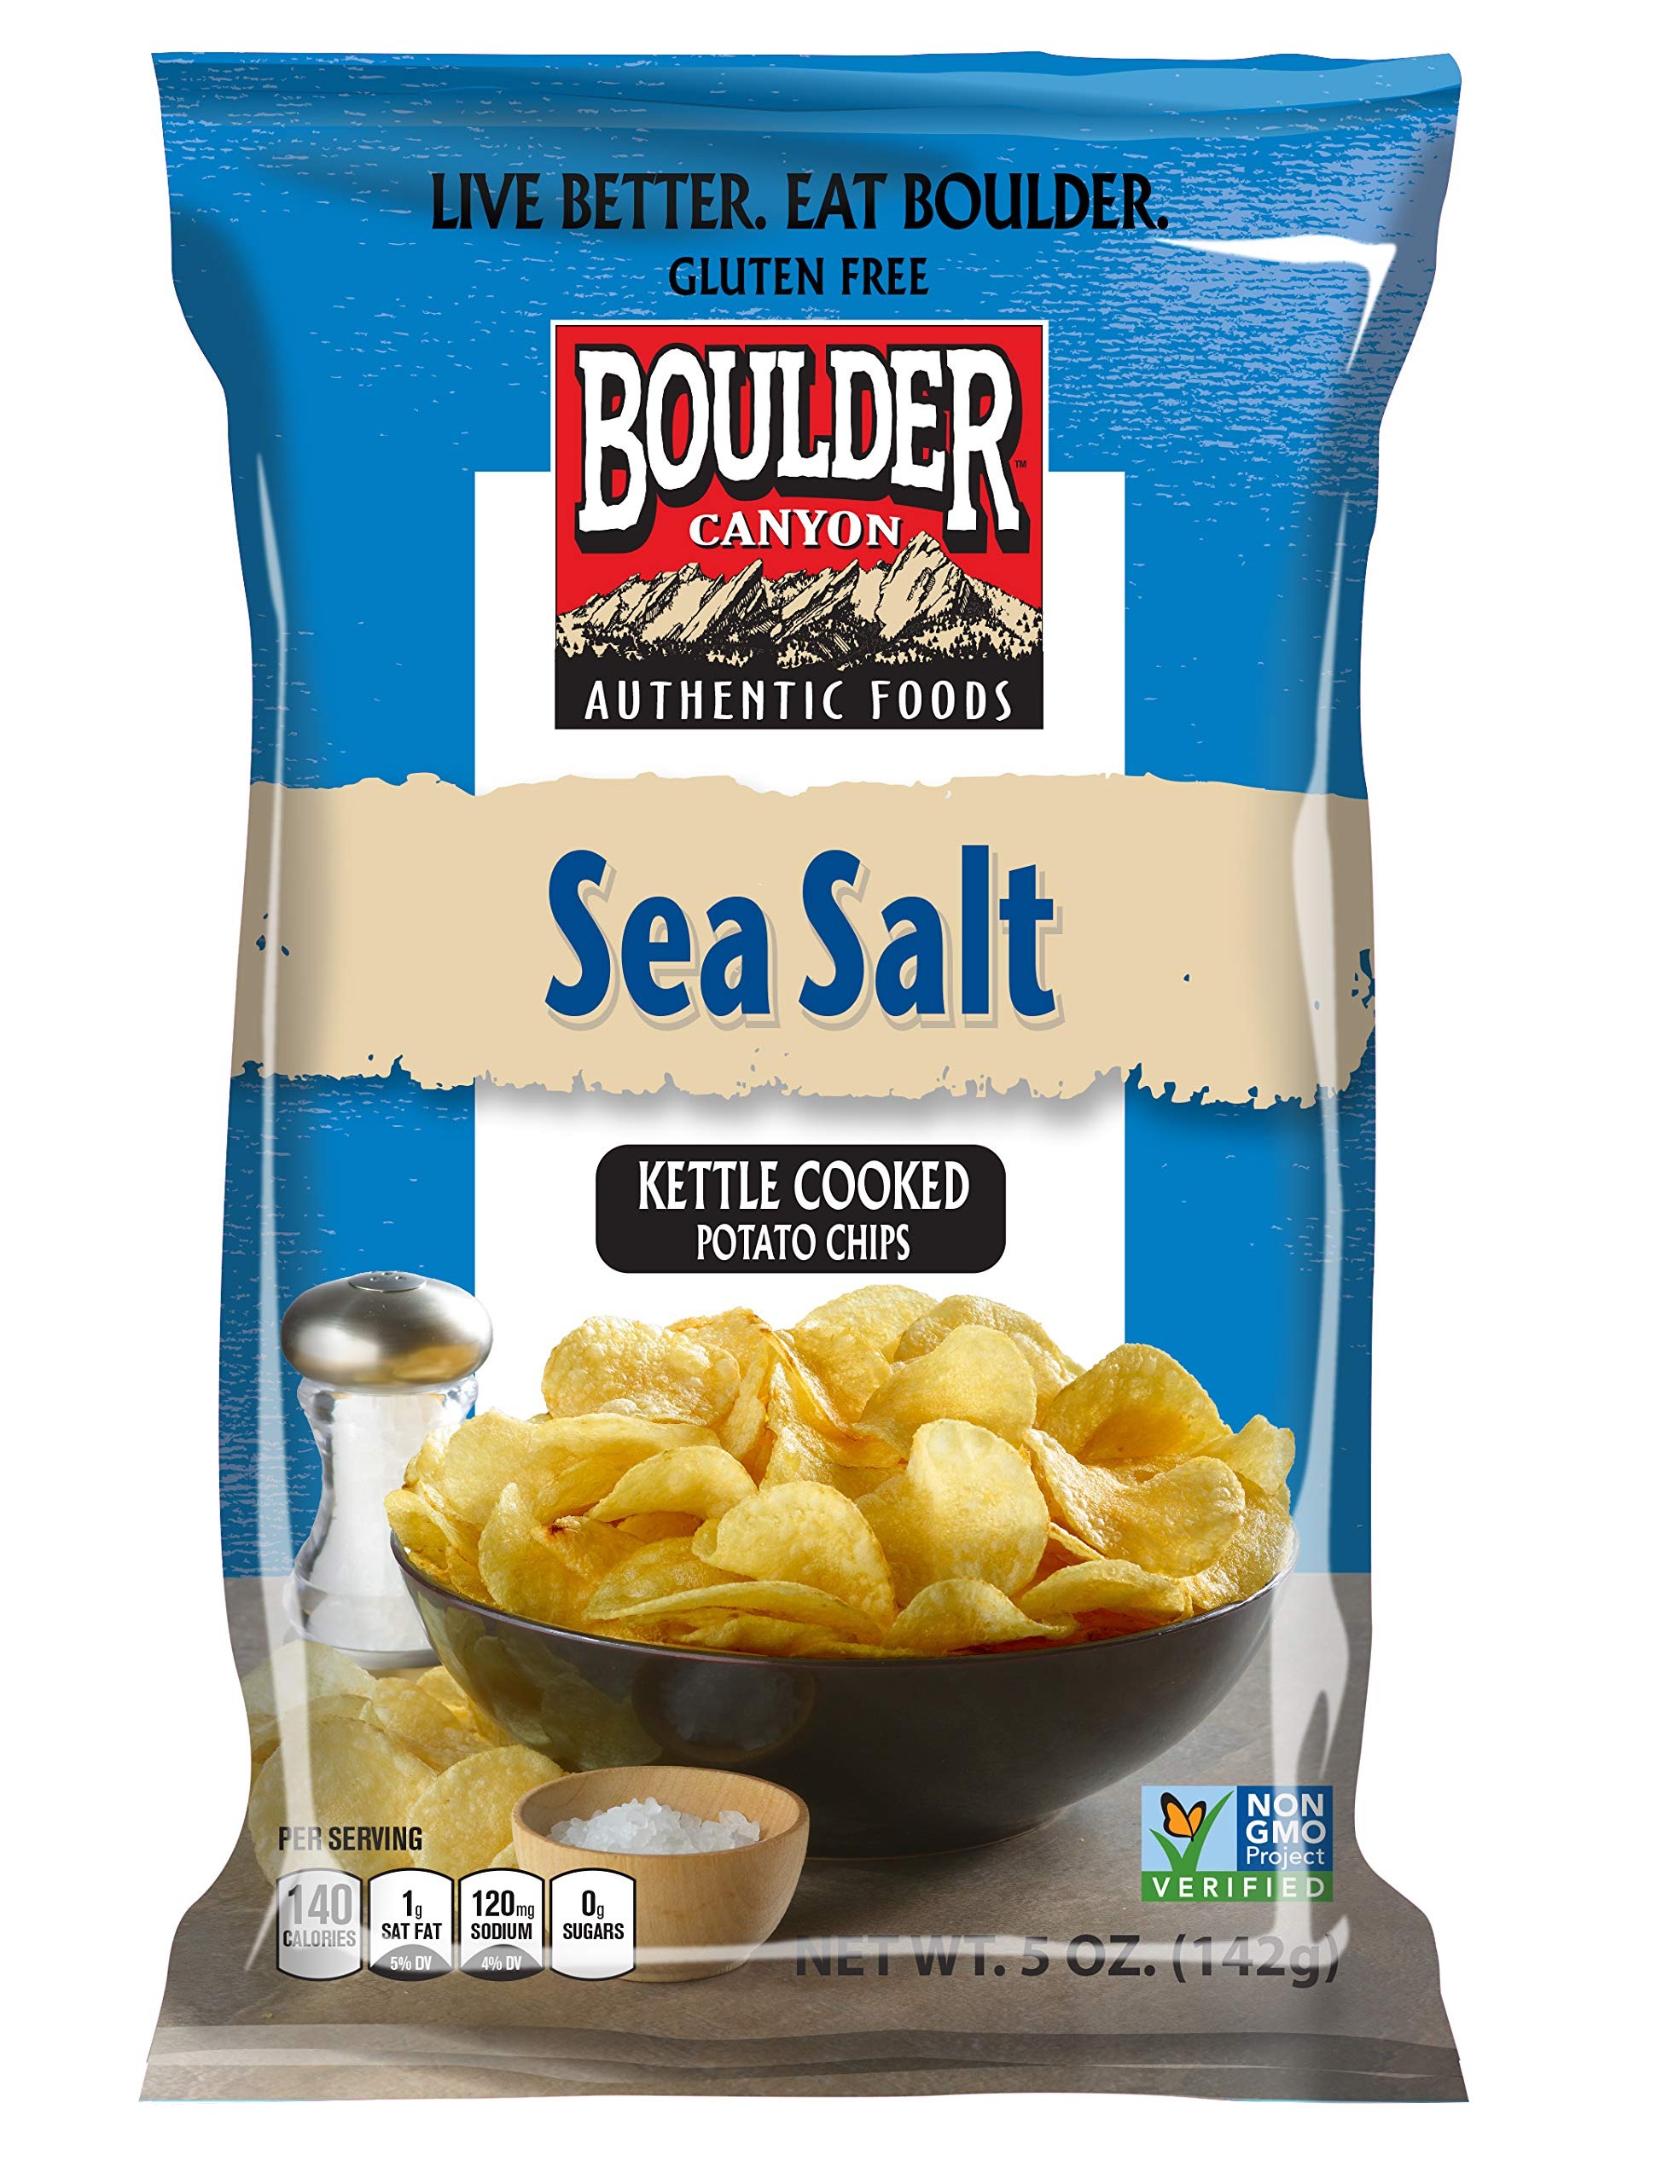
Item Name: Boulder Canyon Totally Natural Kettle Cooked Potato Chips Gluten Free, 5-ounce Bags (Case of 12)
Bullet Point 1: All natural
Bullet Point 2: Gluten free
Value: 60.0
Unit: ounce

Price: 19.91